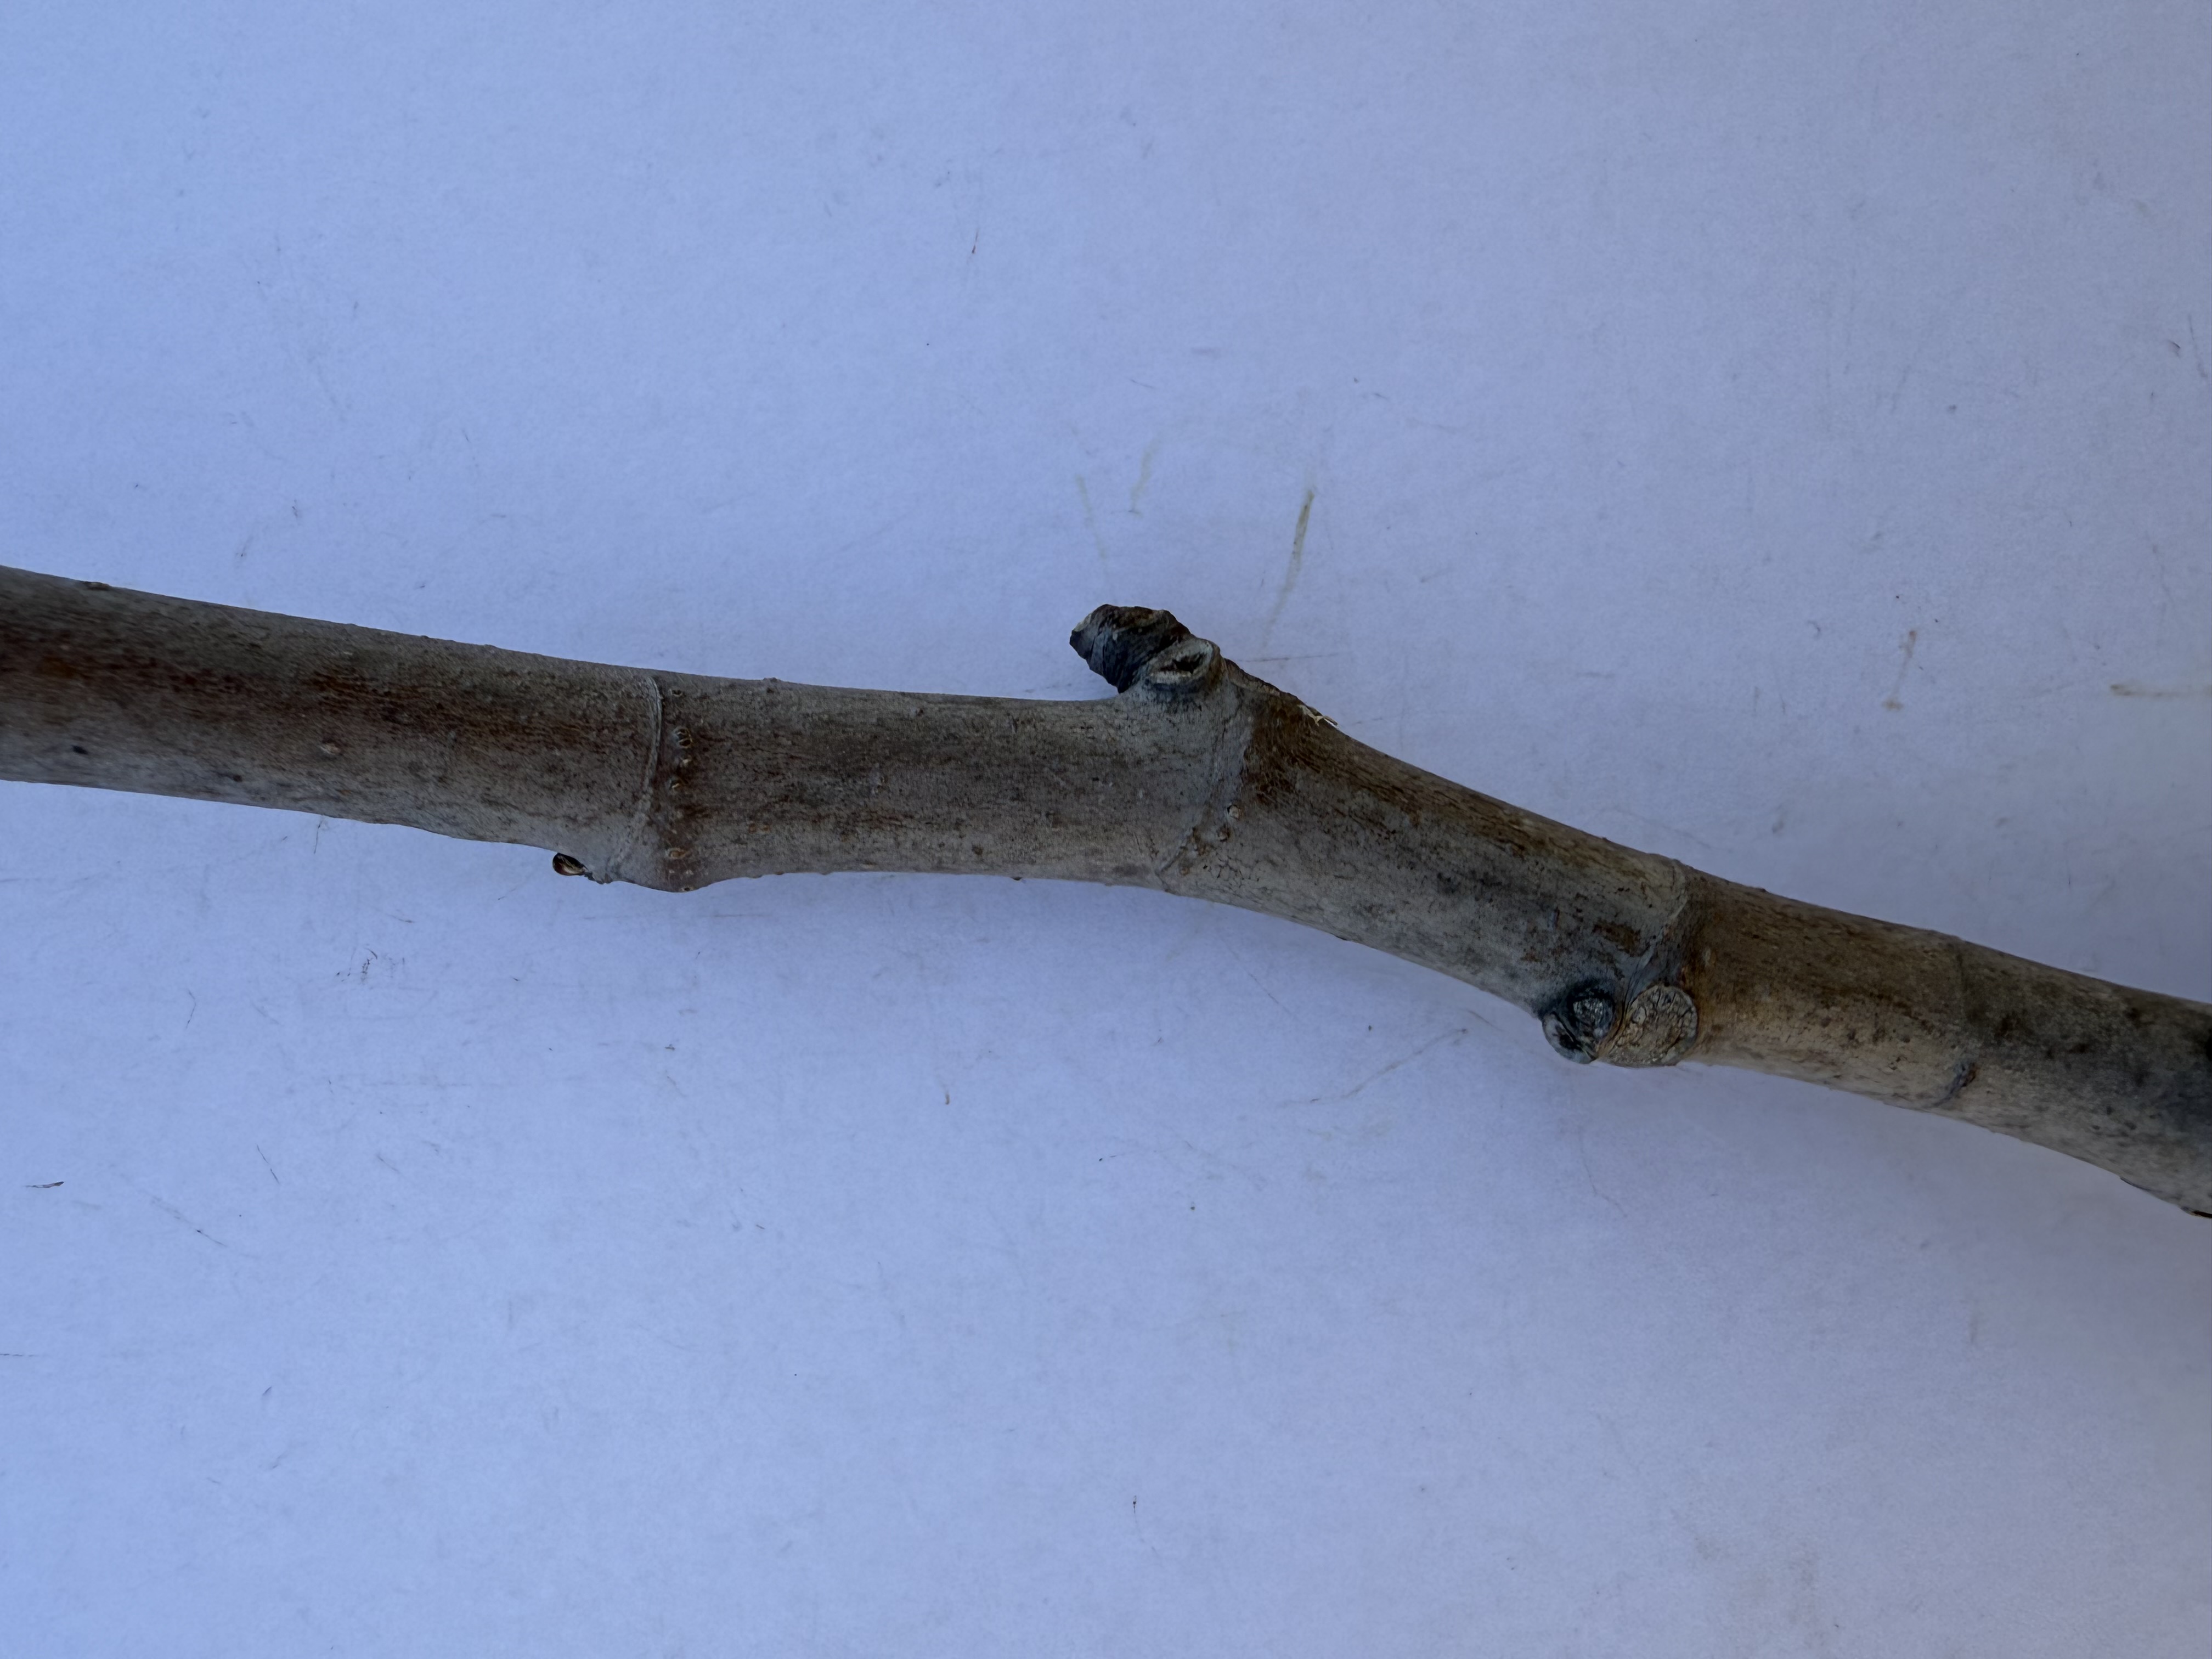
Variety: Bardacik Fig